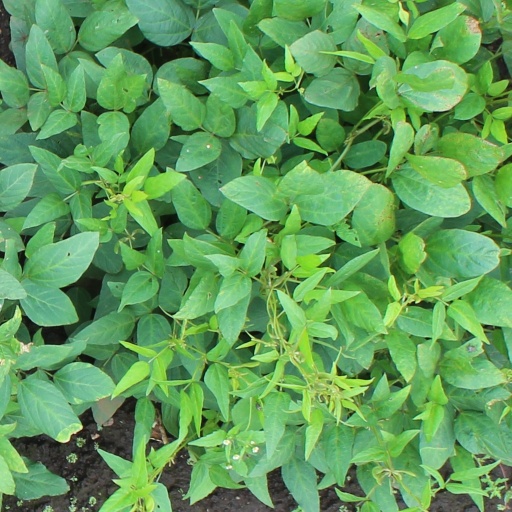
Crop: soybean